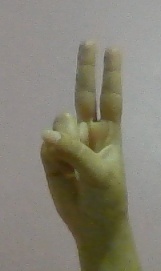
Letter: taa